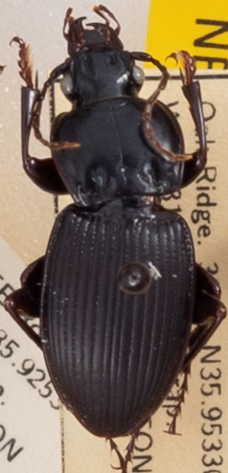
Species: Cyclotrachelus sigillatus
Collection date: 2022-07-06
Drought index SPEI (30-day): -0.528
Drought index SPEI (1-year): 0.216
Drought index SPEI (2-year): -0.006